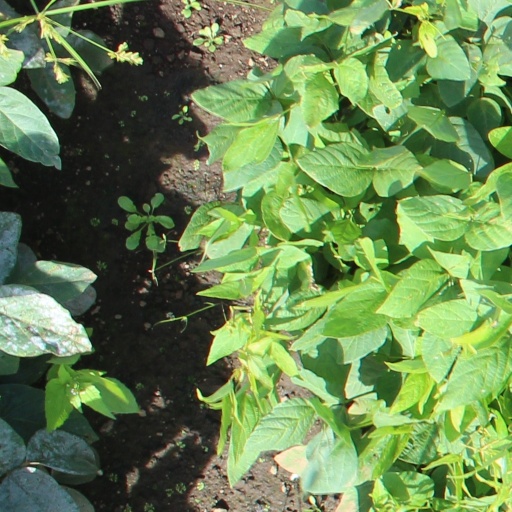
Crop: soybean